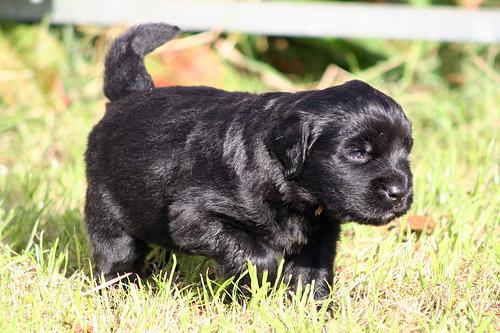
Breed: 215-n000031-Newfoundland